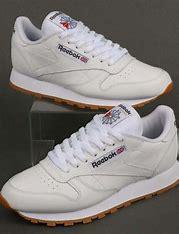
Brand: Reebok
Model: Classic Leather